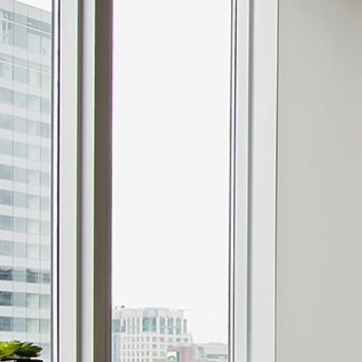
Material: glass